Social policy

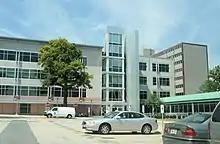
Headquarters of the Social Security Administration in Woodlawn, Maryland

Some professionals and universities consider social policy a subset of public policy, while other practitioners characterize social policy and public policy to be two separate, competing approaches for the same public interest (similar to MD and DO in healthcare), with social policy deemed more holistic than public policy. Whichever of these persuasions a university adheres to, social policy begins with the study of the welfare state and social services. It consists of guidelines, principles, legislation and associated activities that affect the living conditions conducive to human welfare, such as a person's quality of life. The Department of Social Policy at the London School of Economics defines social policy as "an interdisciplinary and applied subject concerned with the analysis of societies' responses to social need", which seeks to foster in its students a capacity to understand theory and evidence drawn from a wide range of social science disciplines, including economics, sociology, psychology, geography, history, law, philosophy and political science. The Malcolm Wiener Center for Social Policy at Harvard University describes social policy as "public policy and practice in the areas of health care, human services, criminal justice, inequality, education, and labor". Social policy might also be described as actions that affect the well-being of members of a society through shaping the distribution of and access to goods and resources in that society. Social policy often deals with wicked problems.